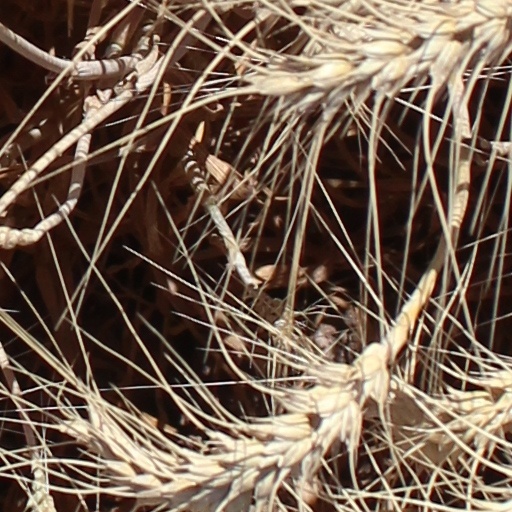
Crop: wheat